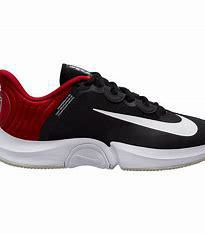
Brand: Nike
Model: Court Air Zoom GP Turbo